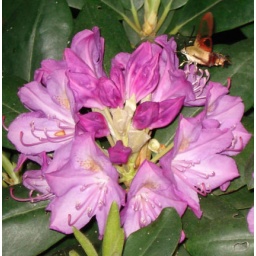
I spotted this moth flying around the flowers.